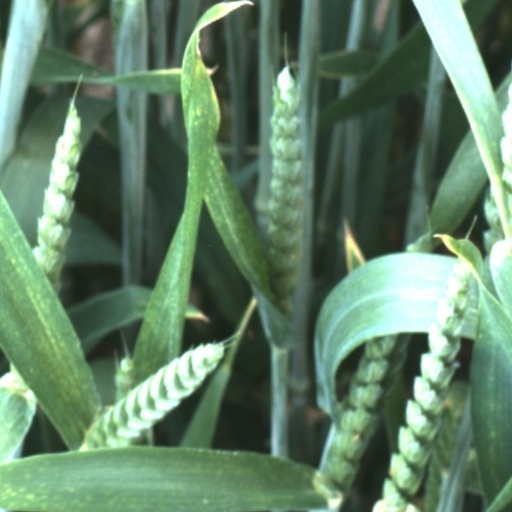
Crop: wheat